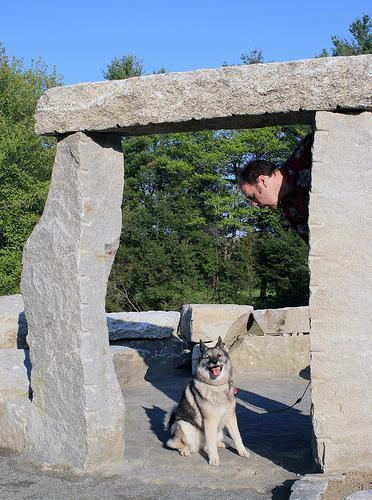
Norwegian_elkhound